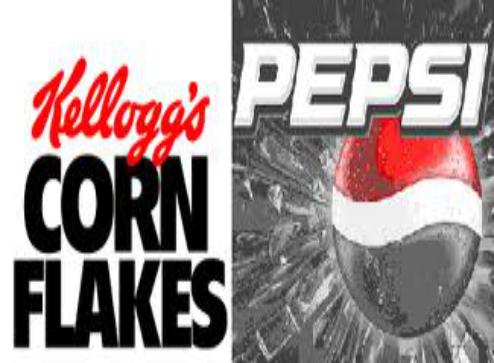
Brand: Corn Flakes
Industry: Food